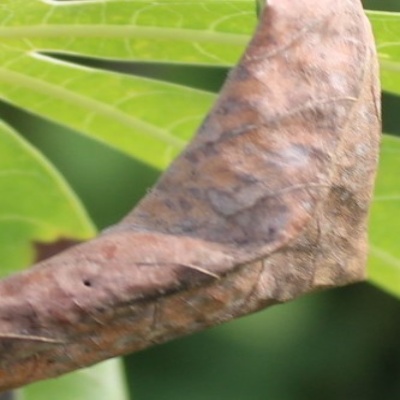
Crop: Cassava
Condition: bacterial blight